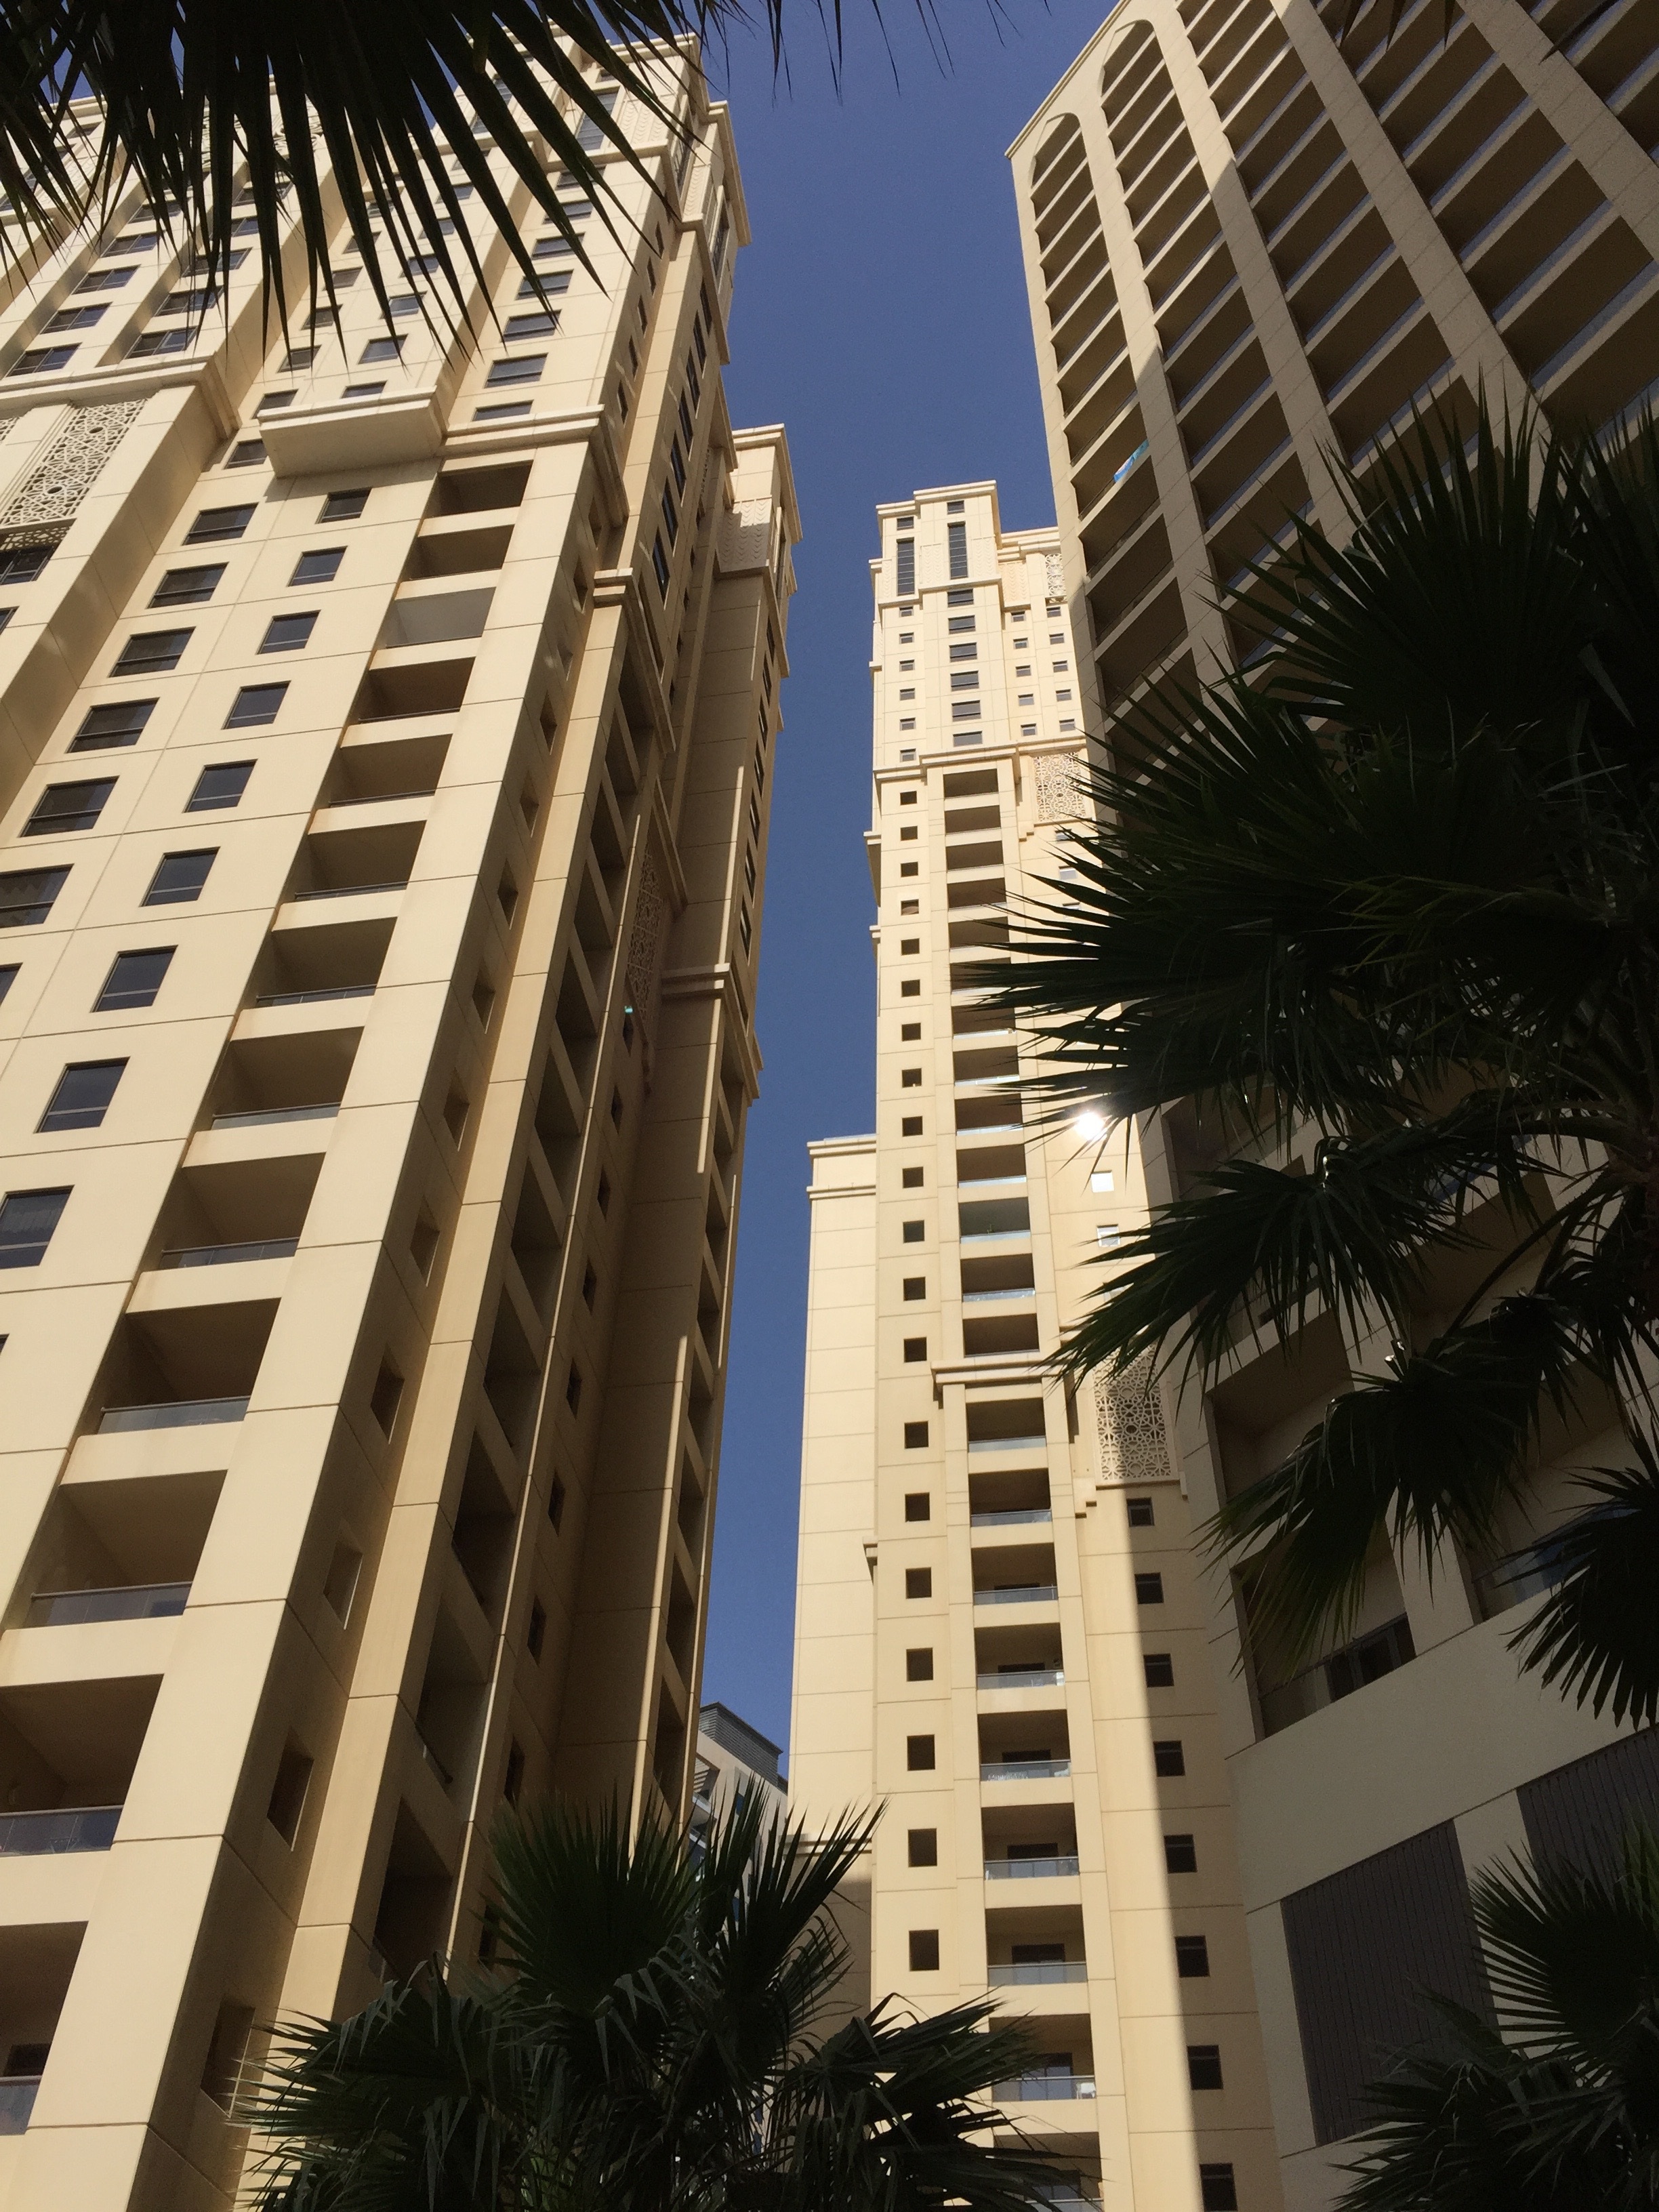
architecture, city, skyscraper, cityscape, downtown, tower, plaza, landmark, facade, apartment, tower block, metropolis, condominium, neighbourhood, urban area, residential area, human settlement, metropolitan area